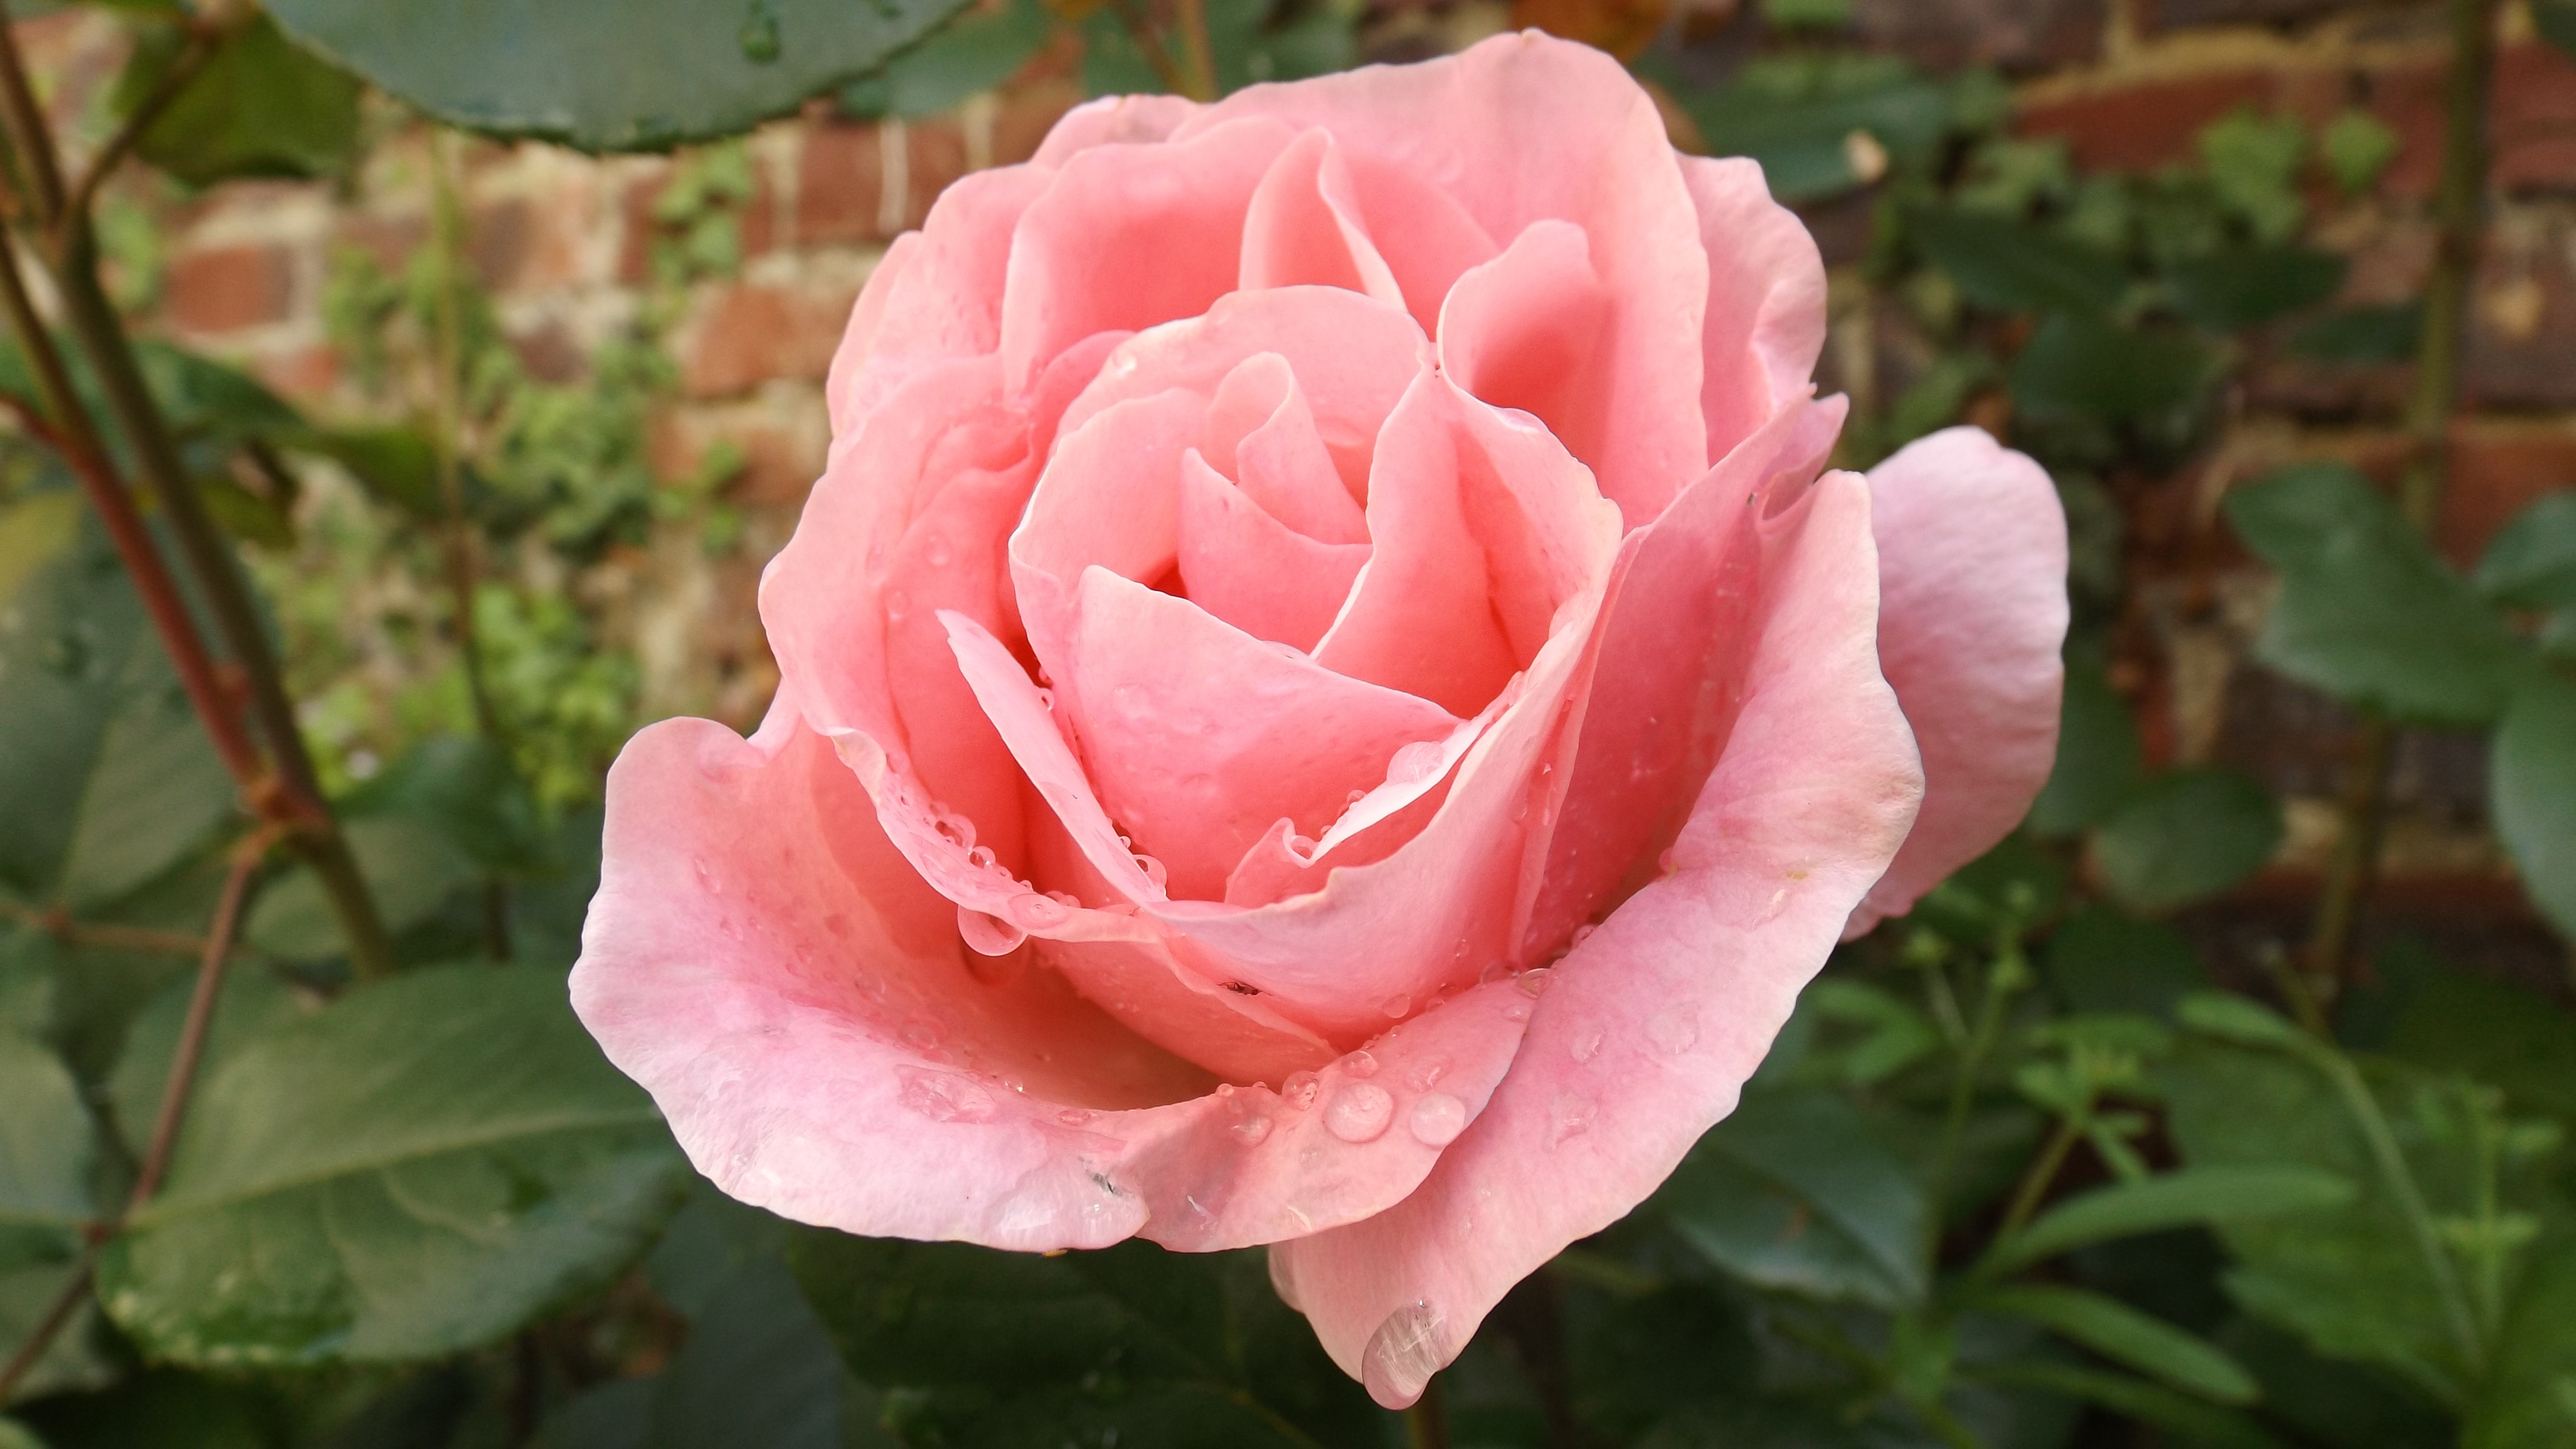
nature, plant, flower, petal, rose, garden, pink, flora, floribunda, pink flowers, rosebush, flowering plant, garden roses, rose family, land plant, rosa centifolia, rose order